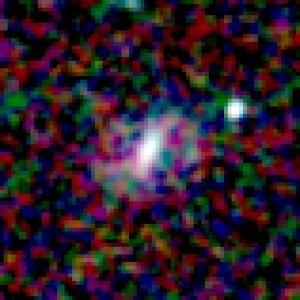
Galaxie NGC 107 Español: Galaxia NGC 107 Italiano: Galassia NGC 107